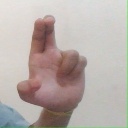
अक्षर: आ